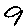
Label: 9